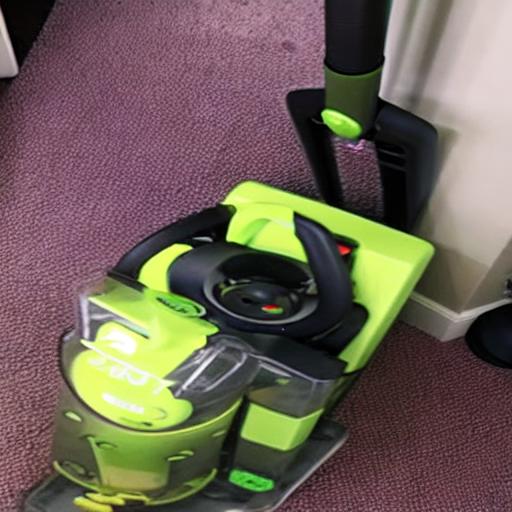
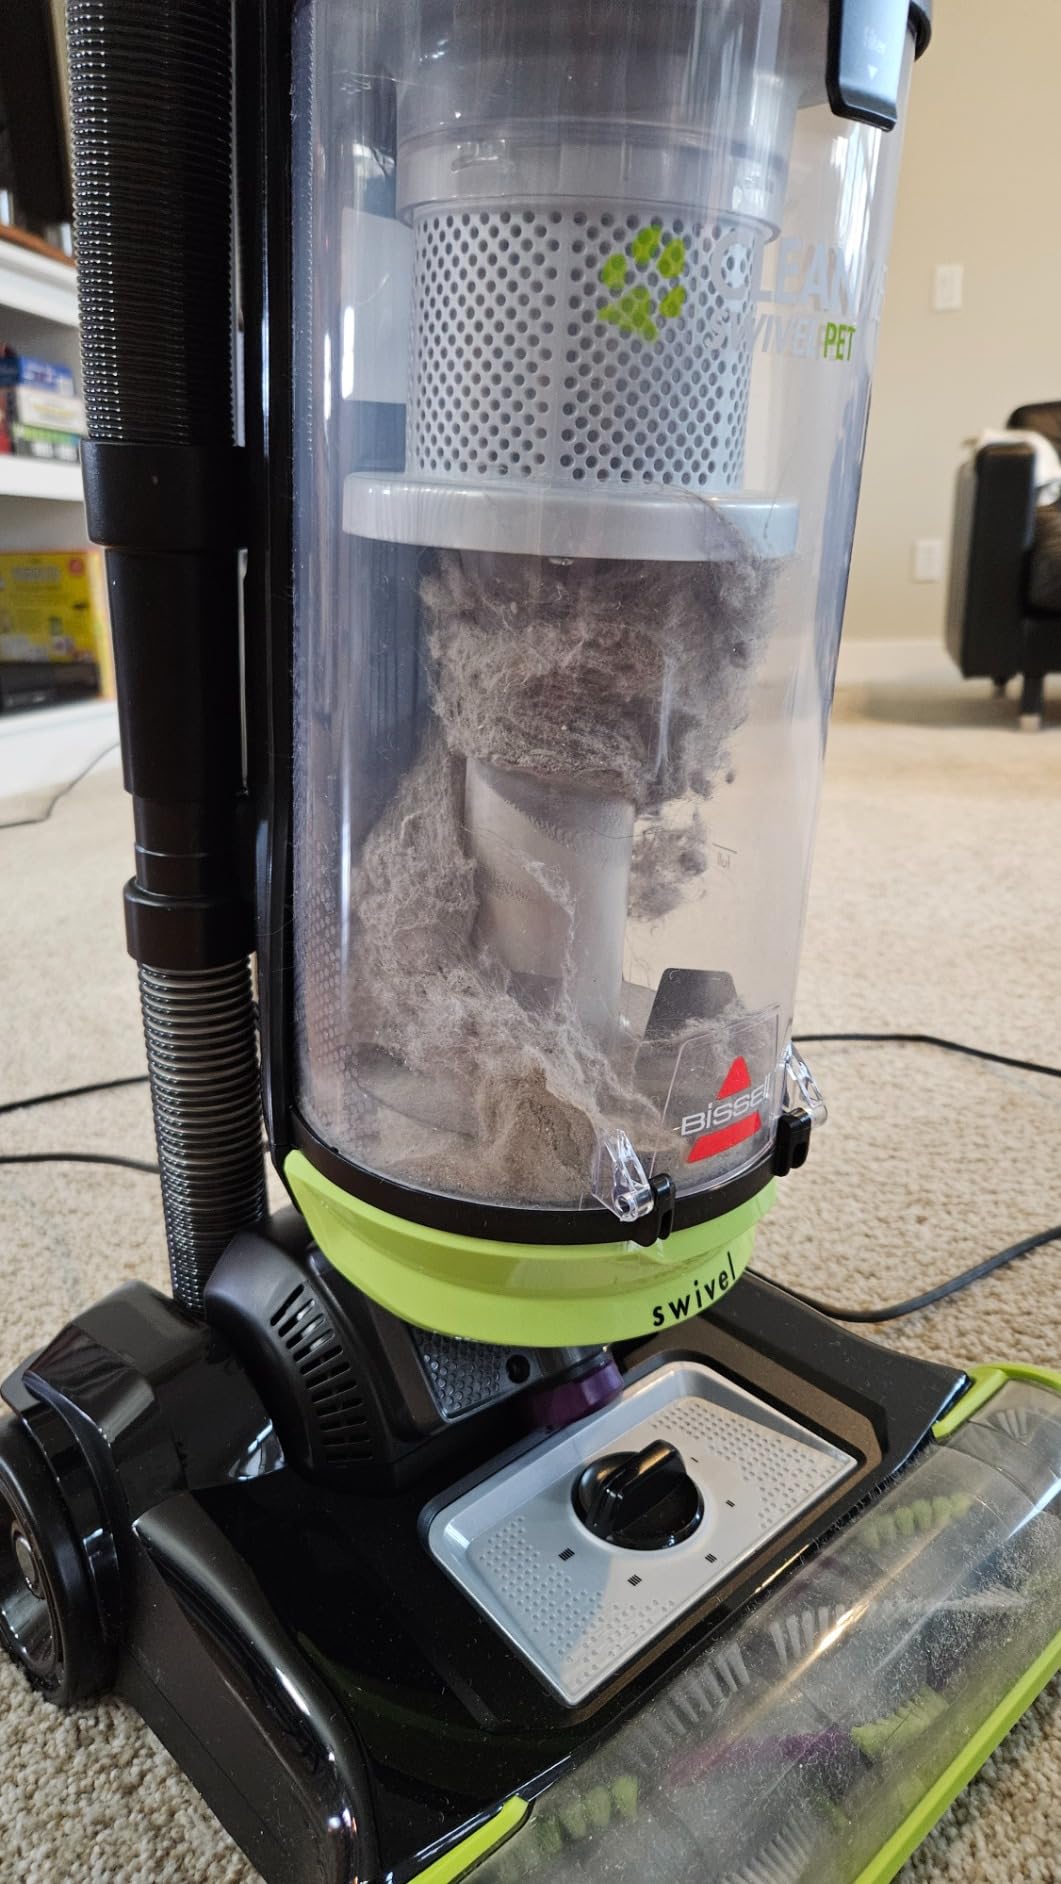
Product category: items_vacuum
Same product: no